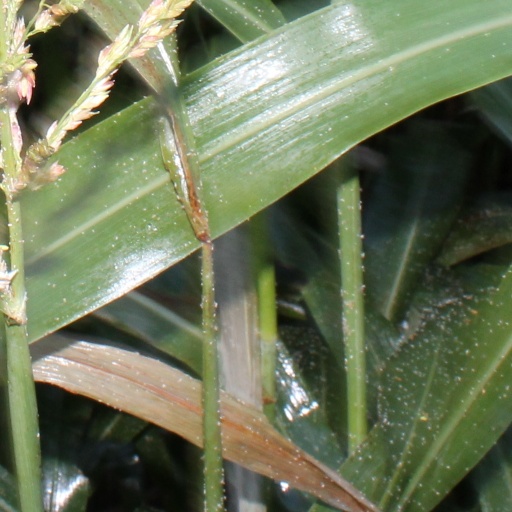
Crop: sorghum